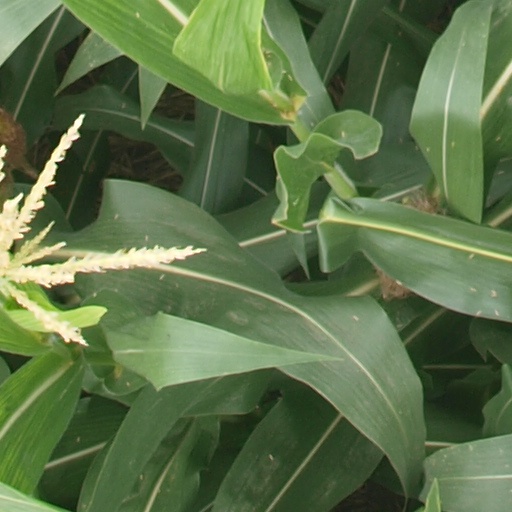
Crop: maize; corn